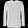
Label: Shirt